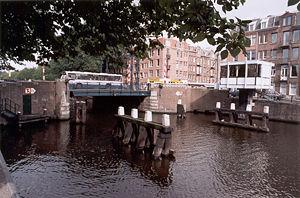
Pont près de Zeilstraat